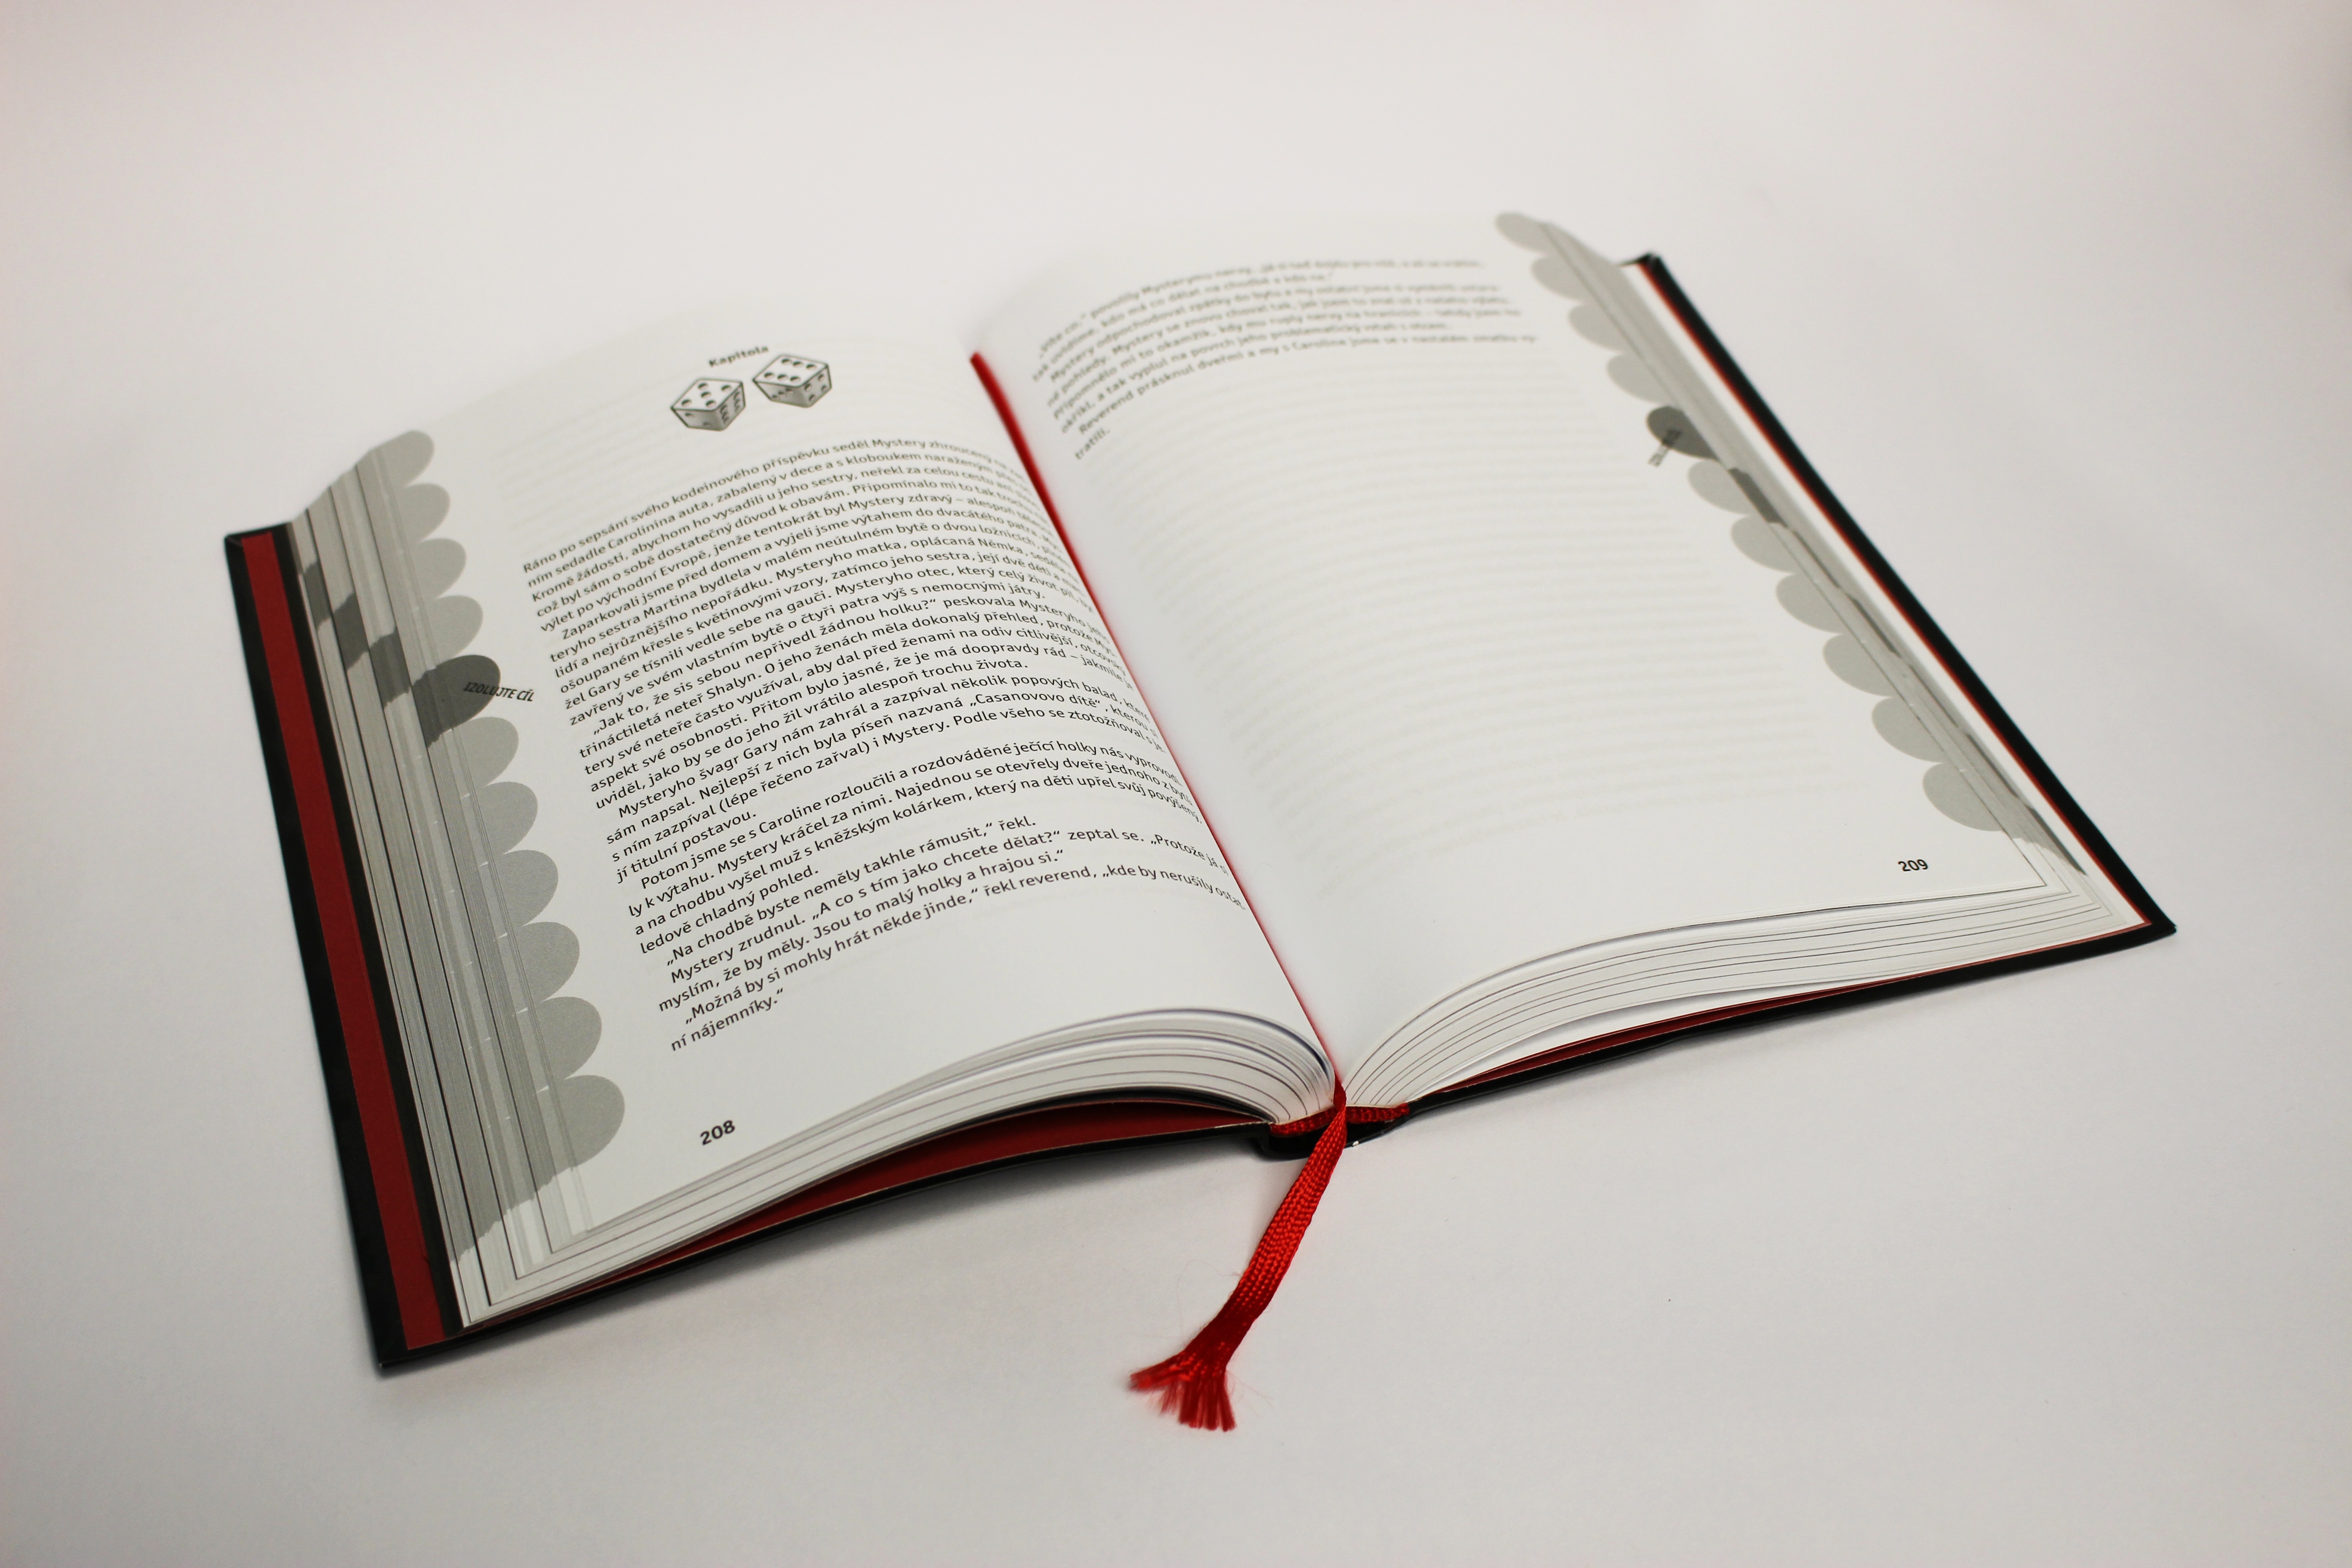
writing, book, reading, brand, product, art, sketch, drawing, illustration, books, packaging, document, graphic design, book cover